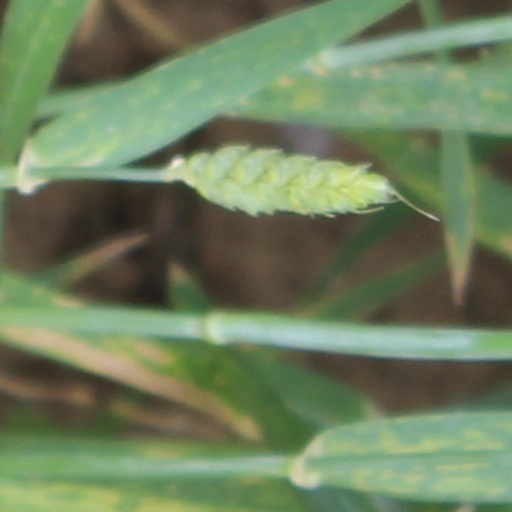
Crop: wheat